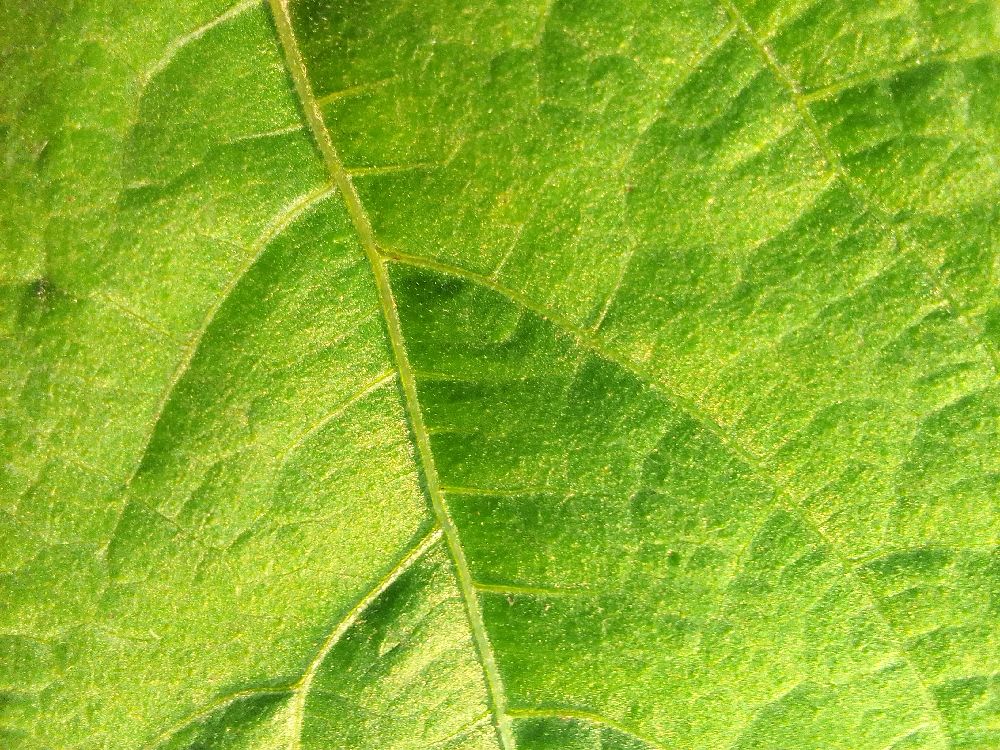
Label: healthy